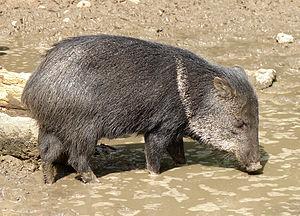
La province du Chaco est une subdivision de l'Argentine située au nord du pays. Elle est bordée à l'ouest par les provinces de Salta et de Santiago del Estero, au sud par celle de Santa Fe, au sud-est par celle de Corrientes et par le Paraguay et à l'est et au nord par la province de Formosa.
Le pécari à collier est une espèce de mammifères, de la famille des Tayassuidae, présente en Amérique du Sud, en Amérique centrale, au Mexique et dans le sud des États-Unis. En France, sa présence à l'état sauvage se limite à la Guyane française. Les explorateurs français du XVIIIᵉ siècle l'appelaient « Tajaçou » ou « Tajassou ».
Le Nuevo León est un État du nord-est du Mexique, bordé au nord par le Texas, à l'ouest par le Coahuila, à l'est par l'État de Tamaulipas et au sud par l'État de Zacatecas et l'État de San Luis Potosí. La capitale est Monterrey et sa devise est Semper Ascendens.